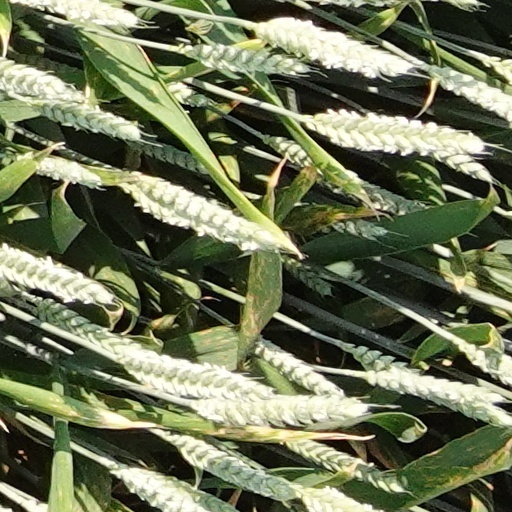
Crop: wheat